Upgrade U

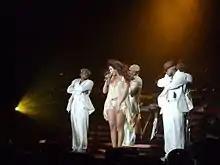
Beyoncé performing "Upgrade U" on The Beyoncé Experience with several male backup dancers.

Although Beyoncé did not perform the song in any televised appearances, it was a part of her set list on The Beyoncé Experience with Jay-Z in Los Angeles on September 2, 2007, and her worldwide I Am... World Tour. When Beyoncé performed the song in Sunrise, Florida, on June 29, 2009, she was wearing a glittering gold leotard. As she sang, animated graphics of turntables, faders, and other nightclub equipment pulsed behind her, her dancers and the musicians. Beyoncé was accompanied by two drummers, two keyboardists, a percussionist, a horn section, three backup vocalists (collectively called Suga Mama), and guitarist Bibi McGill. "Upgrade U" was included as the fourteenth and twenty-second tracks on her live albums "The Beyoncé Experience Live" (2007) and "I Am... World Tour" (2010), respectively. "Upgrade U" was part of the set list of Beyoncé and Jay-Z's co-headlining On the Run Tour (2014).